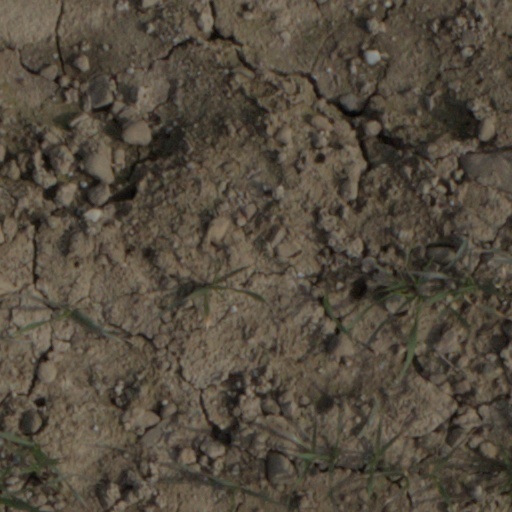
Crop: wheat